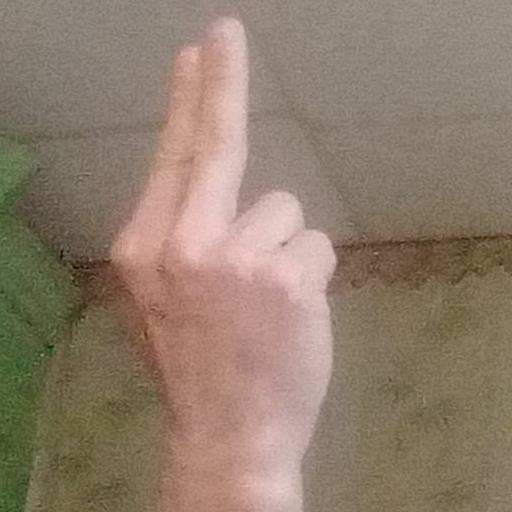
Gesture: two_up_inverted